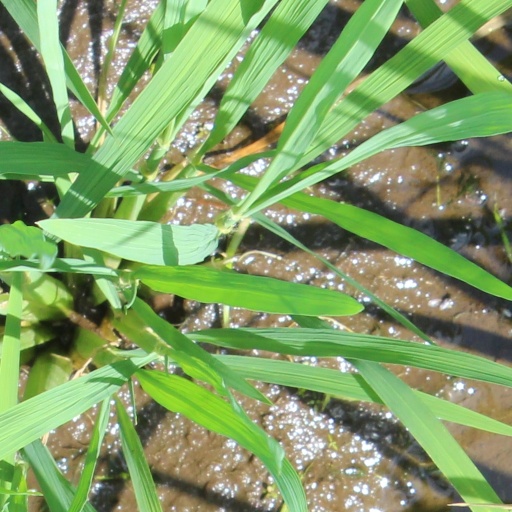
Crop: rice